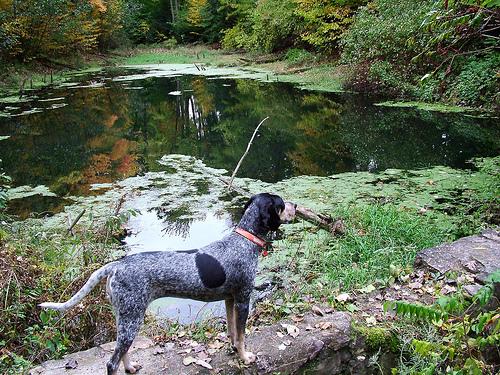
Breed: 217-n000050-bluetick